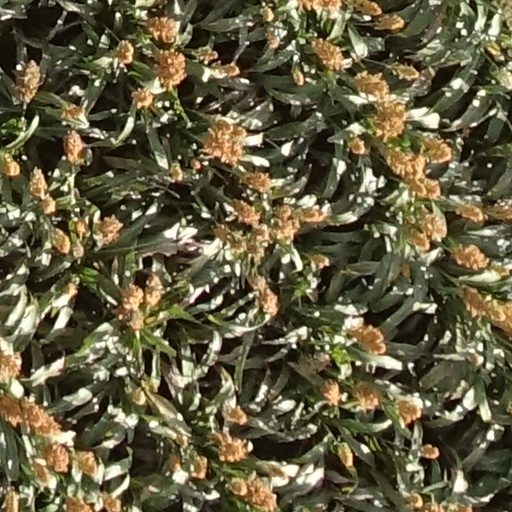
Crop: sorghum